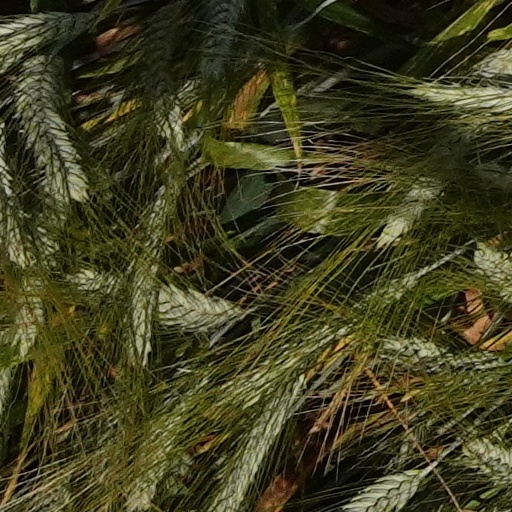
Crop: wheat